Big Sandy Superstore

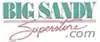

Big Sandy Superstore is a regional furniture store chain with stores located in West Virginia, Indiana, Kentucky, Michigan, Missouri, and Ohio.